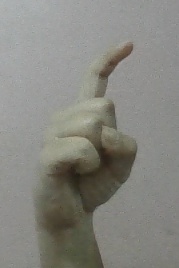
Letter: ra